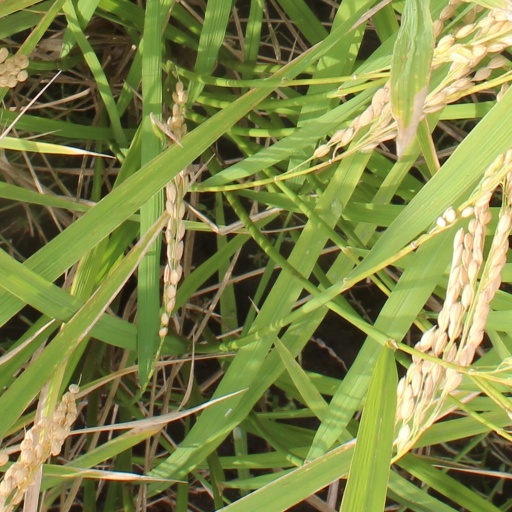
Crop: rice